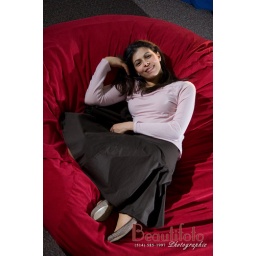
Two bare flashes on either sides, and one sunset from the large windows in the back.